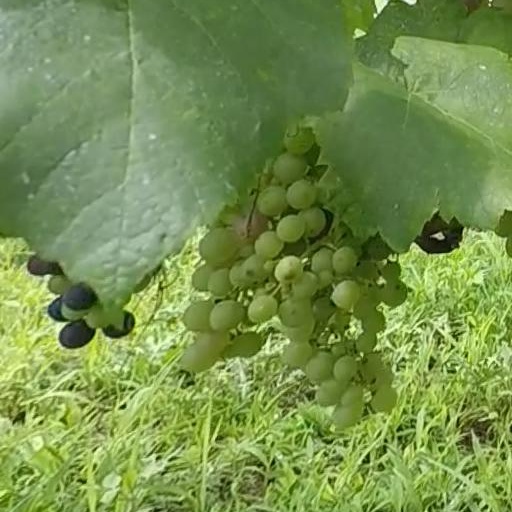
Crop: grape